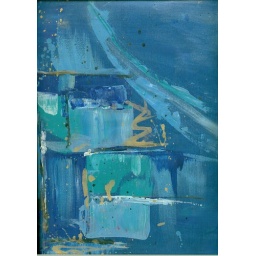
Imagine the water flowing down the gushing against the rocks. Blues blue blue